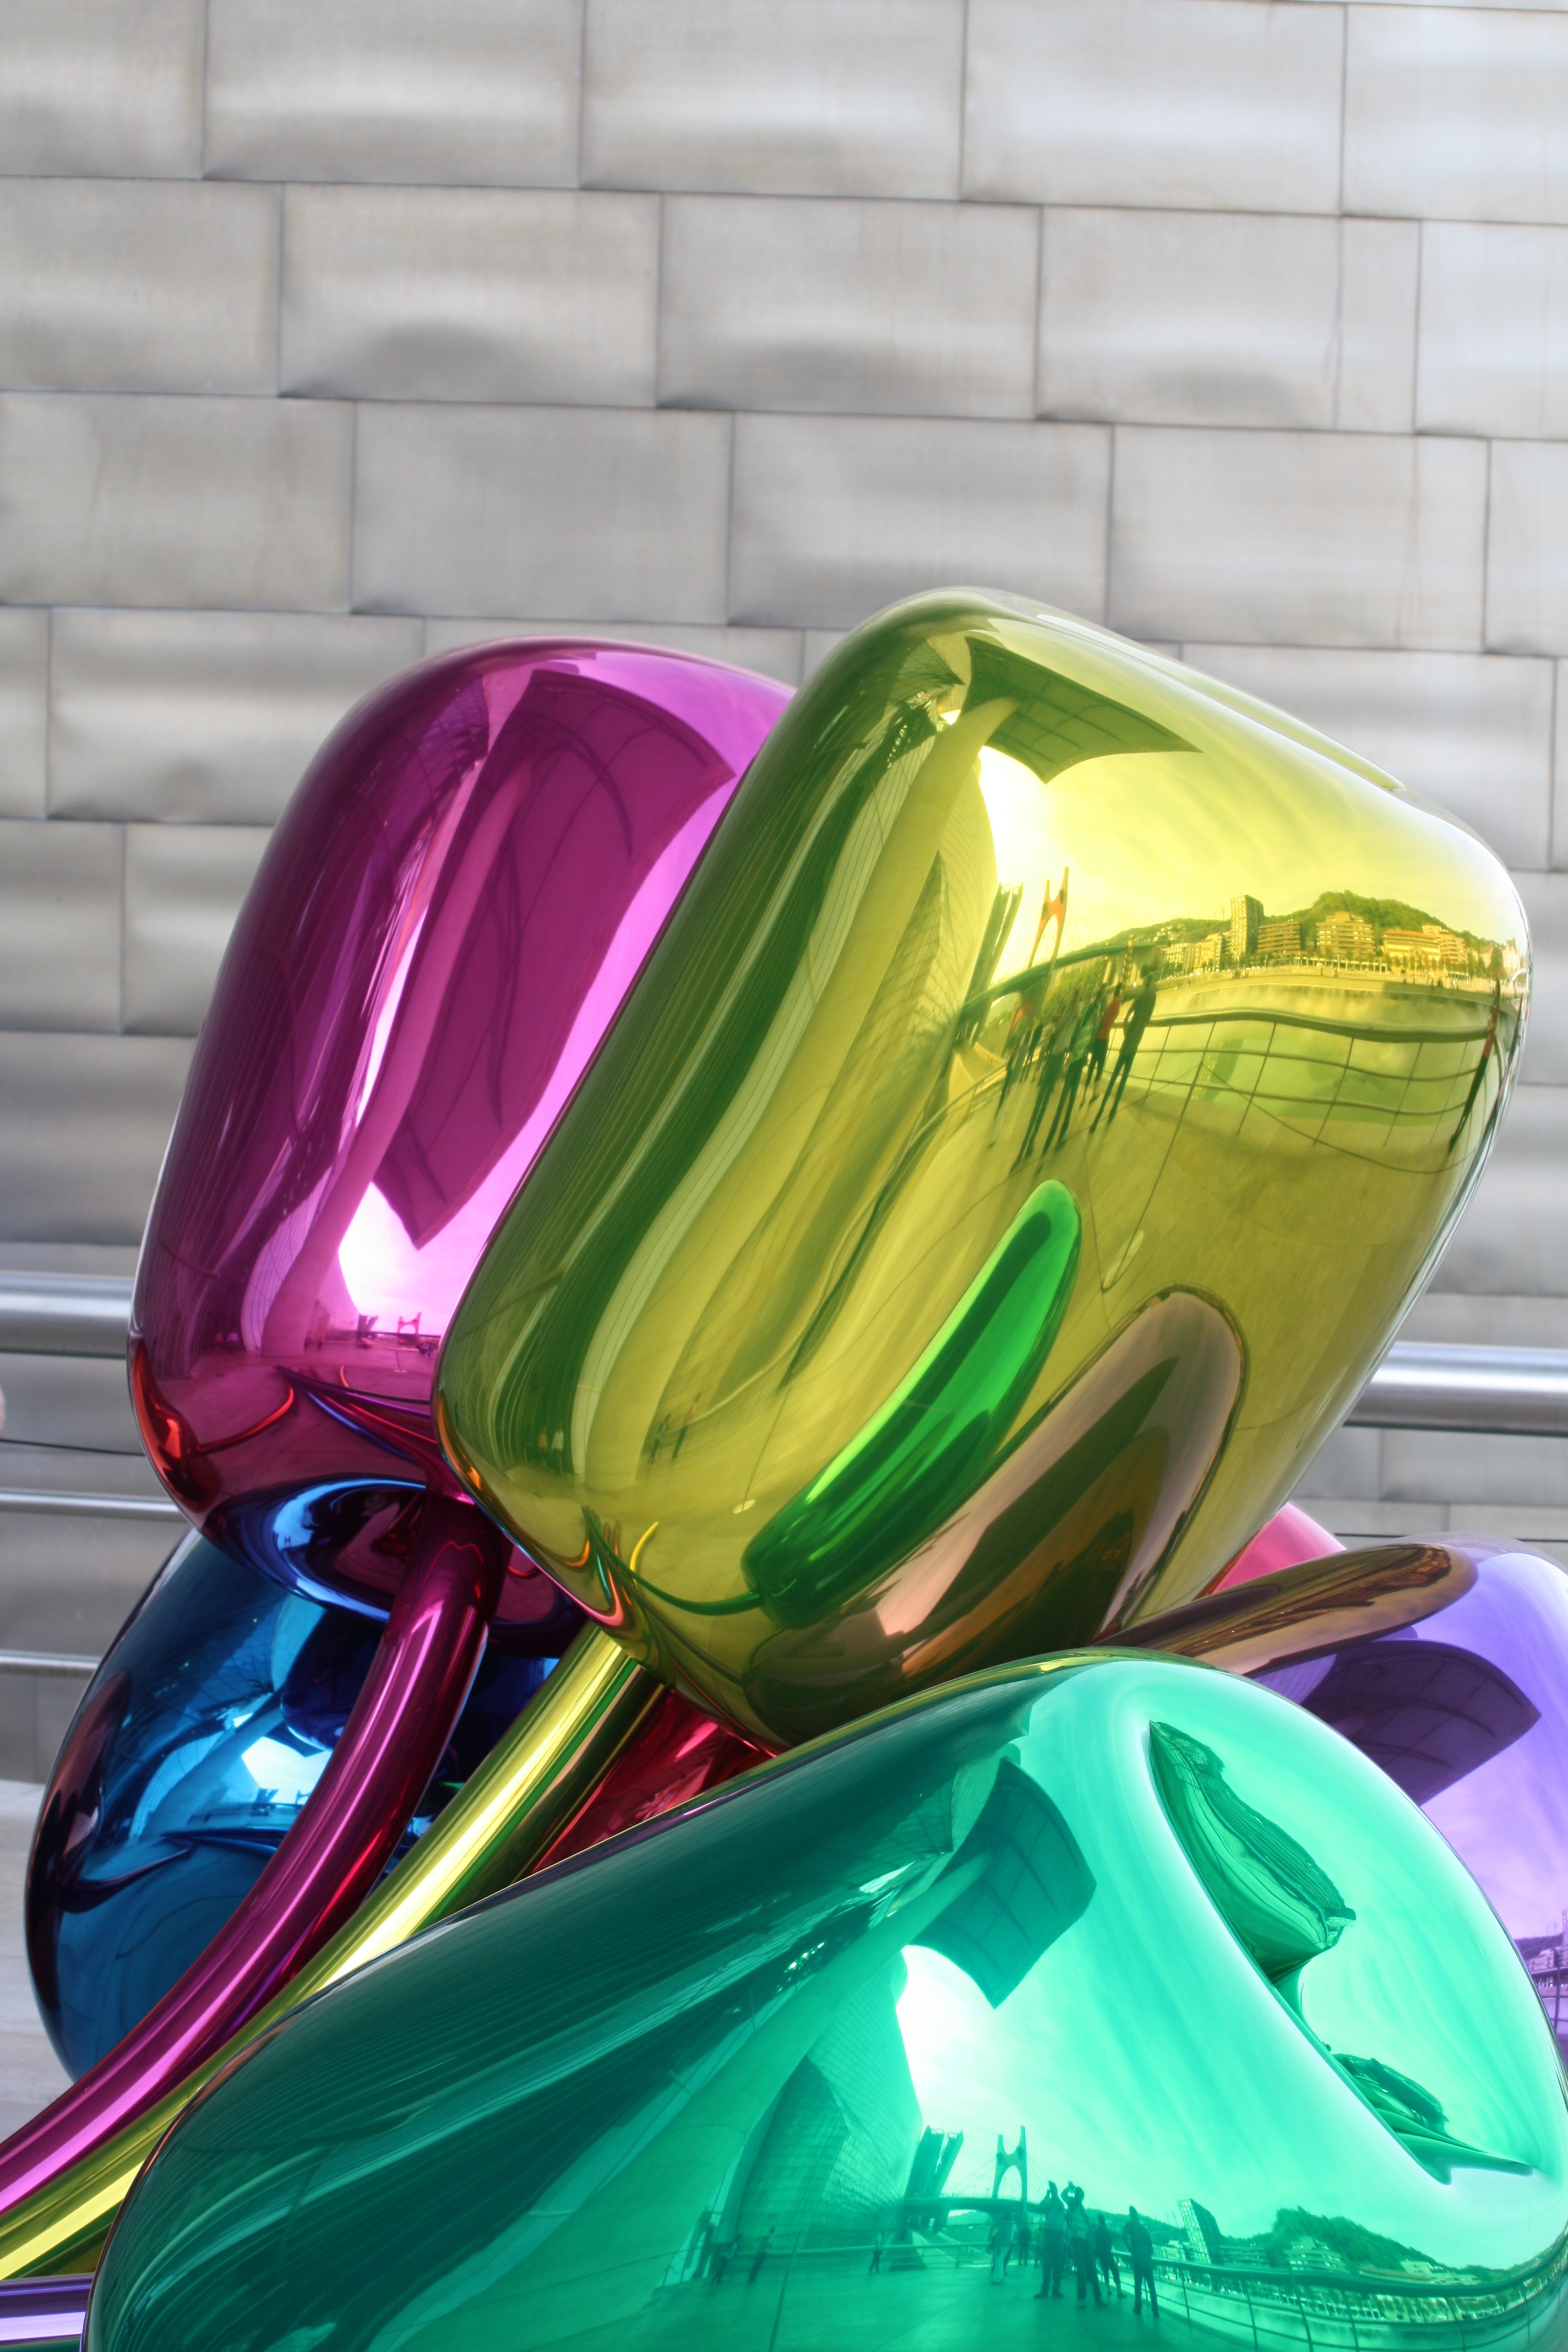
window, glass, green, vehicle, color, art, colors, bilbao, gugheneim